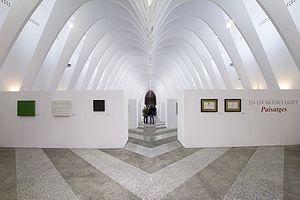
La Bourse de Saint Georges est une salle d'expositions de la ville d'Alcoy, dans la province d'Alicante en Espagne. Elle se trouve sous la Place d'Espagne. Elle fut conçue par l'architecte Santiago Calatrava Valls et réalisée de 1992 à 1995. La structure de la salle évoque la cage thoracique d'une baleine.